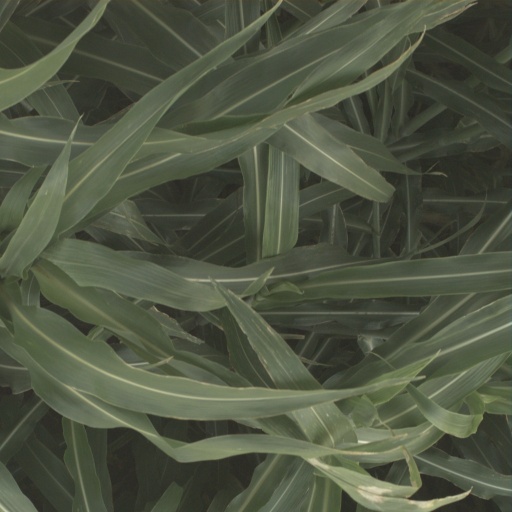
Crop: sorghum